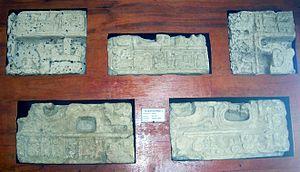
Cette liste des sites mayas est une liste alphabétique répertoriant un nombre significatif de sites archéologiques associés à la civilisation maya de la Mésoamérique.